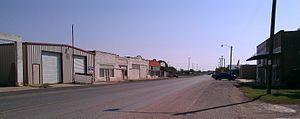
Lawn est une ville située au sud-est du comté de Taylor, au Texas, aux États-Unis.